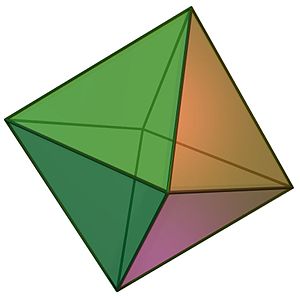
Polyeder / Regulære polyedre
Oktaeder
Et polyeder er en særlig type rumlig figur. Et polyeder kan bestå af et vilkårligt antal polygoner, dog mindst fire, som hver især kan have en vilkårlig form. Kravet er blot, at fladerne mødes i fælles kanter, så den rumlige figur har en sammenhængende overflade uden huller.